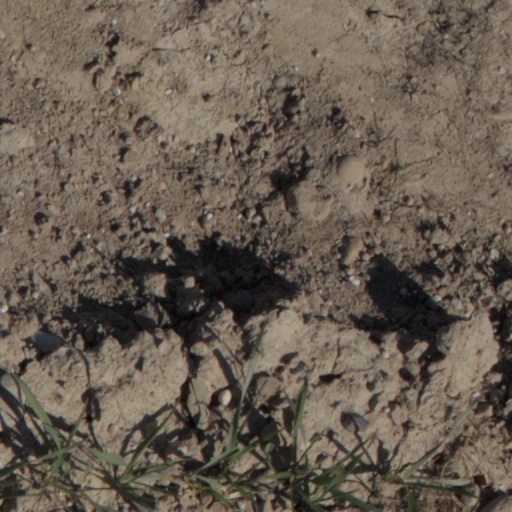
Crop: wheat